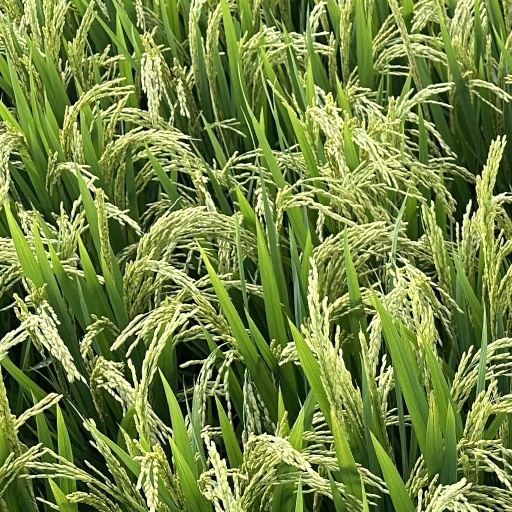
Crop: rice